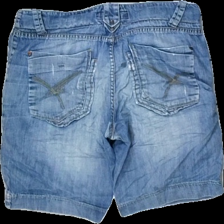
View: back
Type: Shorts
Category: Men
Brand: Not in the list
Brand text on label: cons jeans
Colors: Blue
Material: 100% bomull
Cut: None
Season: Summer
Stains: Minor
Holes: Major
Damage: smutsfläck
Damage location: middle center
Damage 2: hål
Damage 2 location: middle center
Damage 3: gult runt midja
Damage 3 location: top center
Price range: <50
Recommended usage: Export
Description: shorts med slitningar